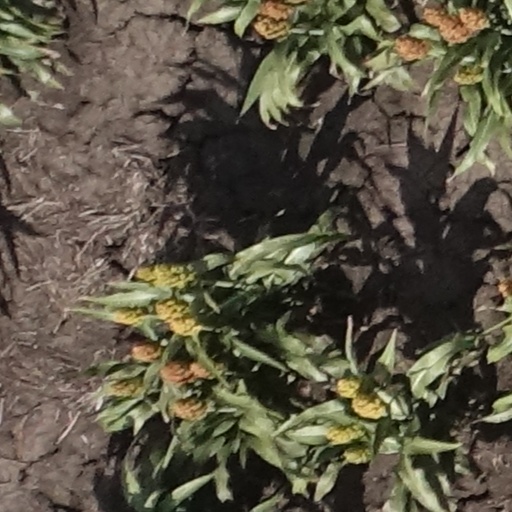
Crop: sorghum